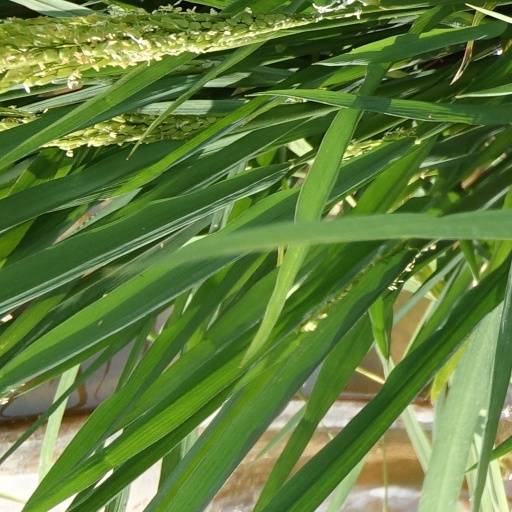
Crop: rice